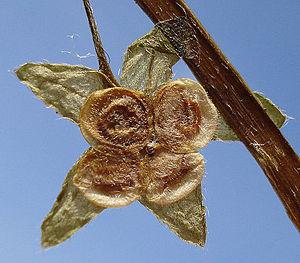
Omphalodes scorpioides est une espèce de plantes de la famille des Boraginacées originaire d'Europe centrale et orientale.